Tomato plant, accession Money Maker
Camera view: bottom (45 deg); turntable rotation: 240 degrees
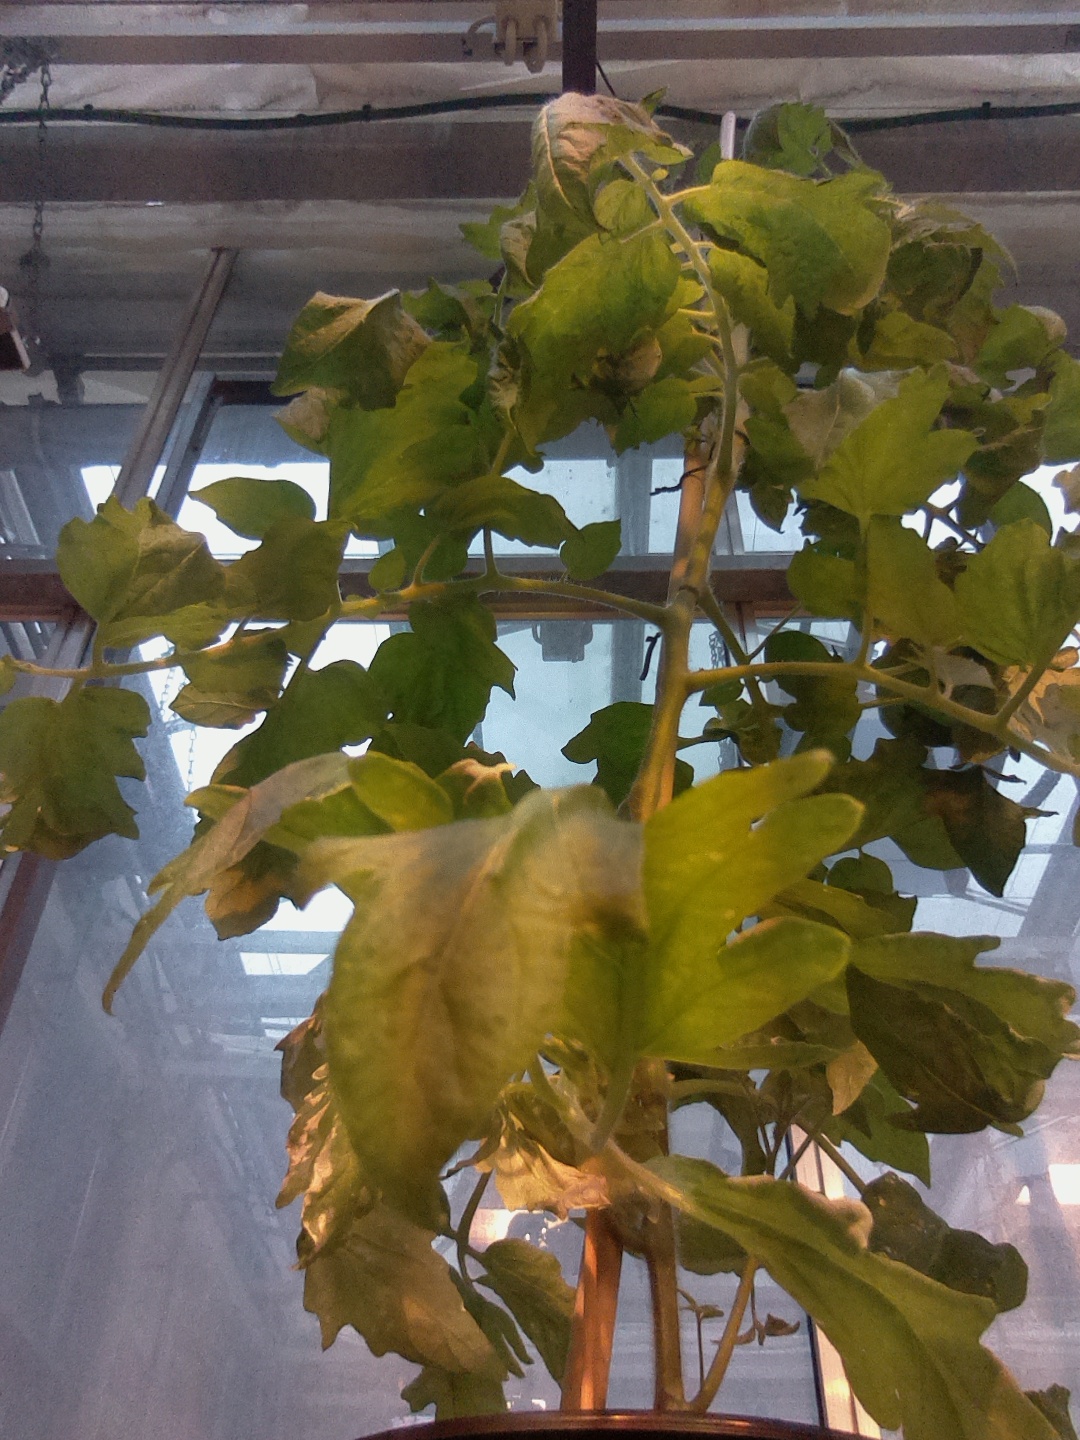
BBCH growth stage 69: End of flowering, 90%-100% of flowers open, more petals falling